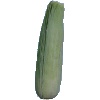
Label: corn_husk